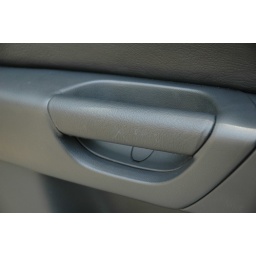
Interior door handles wrapped in black leather. No more slippage!